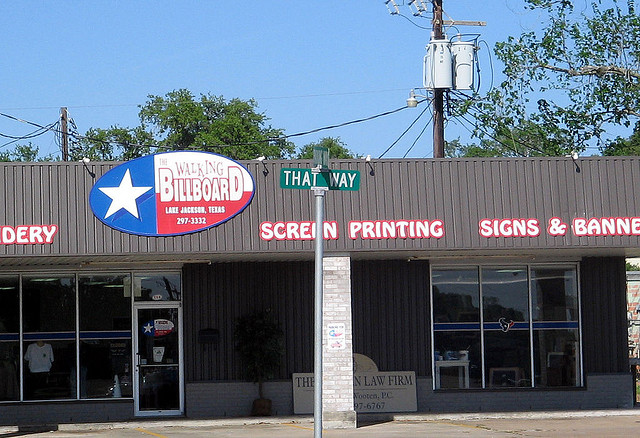
user: Given an image and a question. Answer the question in a short answer. Question: What does this sign signify? Short Answer:
assistant: texas